Carl Crew

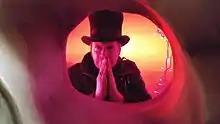
Carl Crew in the CIA box office.

Carl Albert Crew (August 2, 1961 - February 20, 2025) was an American actor, screenwriter, author, artist and co-proprietor of the North Hollywood nightclub California Institute of Abnormalarts.